Sergey Brin

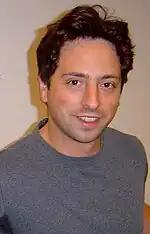
Brin at the University of California, Berkeley in October 2005

In June 2008, Brin invested $4.5 million in Space Adventures, a Virginia-based space tourism company.